Conolly Canal

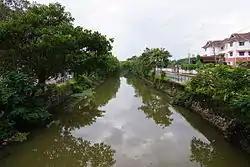
Connolly Canal seen near Chavakkad

Conolly Canal, sometimes spelled as Canoly Canal, is the part of the West coast canal (WCC) network of Kerala and the canal was constructed by combining the rivers and streams along the coast with the intention of creating a vast waterway from Kozhikode to Kochi. It was constructed in the year 1848 under the orders of then collector of Malabar, H.V. Conolly, initially to facilitate movement of goods to Kallayi Port from hinter lands of Malabar through Kuttiyadi and Korapuzha river systems.